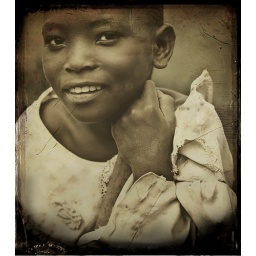
Portrait of an young teenage girl working on a field near Jinja, Uganda.